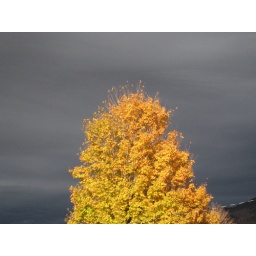
Golden tree against darkened clouds